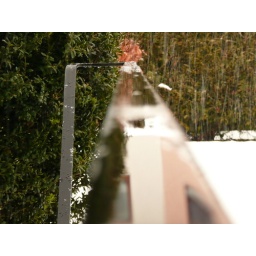
Reflection of a house in water bubble